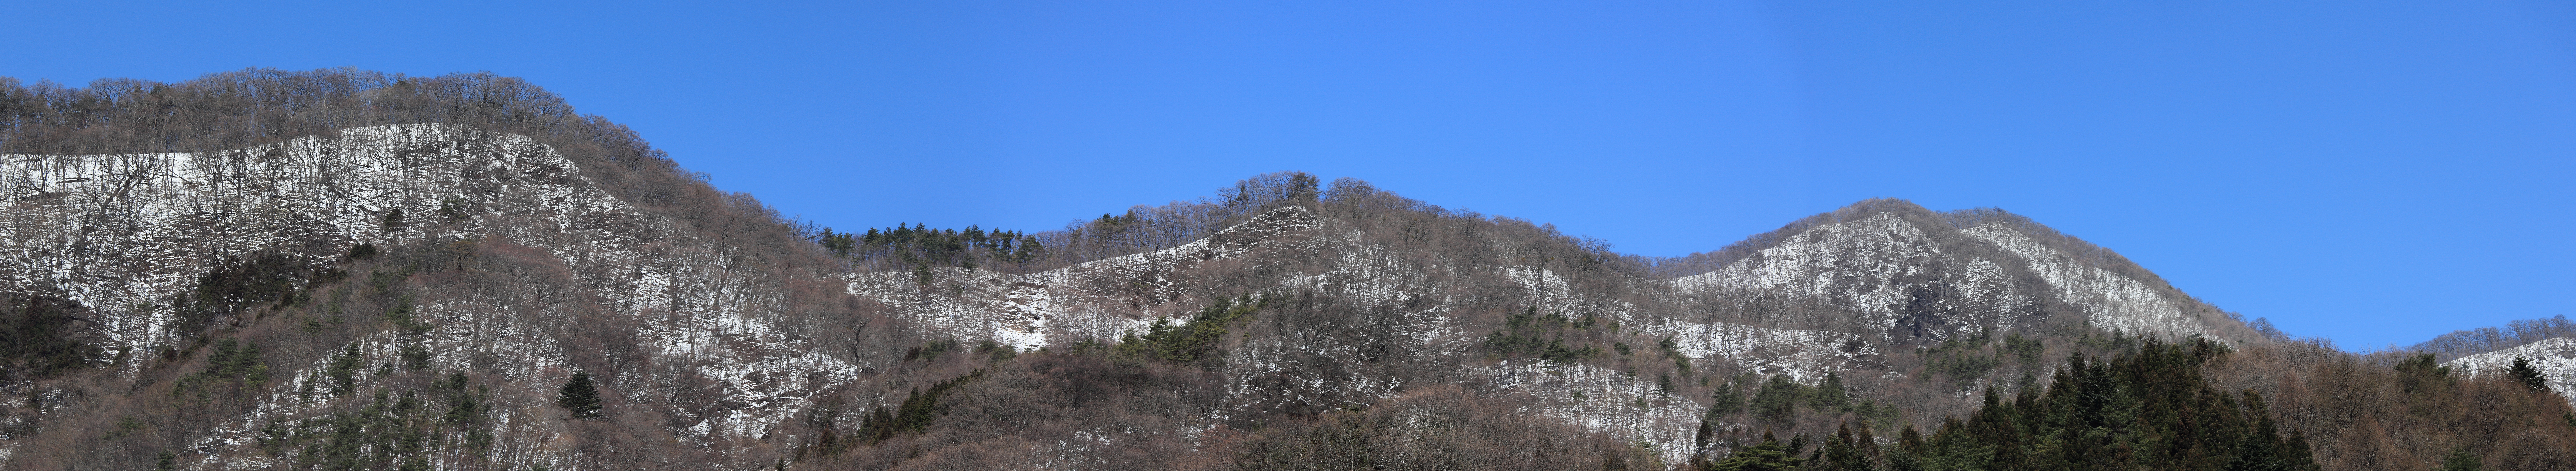
landscape, mountain, view, mountain range, panorama, formation, high, alps, badlands, shrine, photomerge, 5d, hires, markii, ecosystem, pano, hi, res, resolution, stitch, gunma, takasaki, harunajinja, landform, biome, geographical feature, mountainous landforms